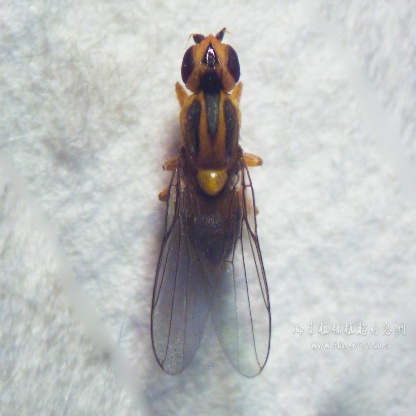
Nhãn: Rầy Nâu (Brown Plant Hopper)